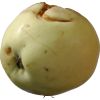
Label: Apple hit 1